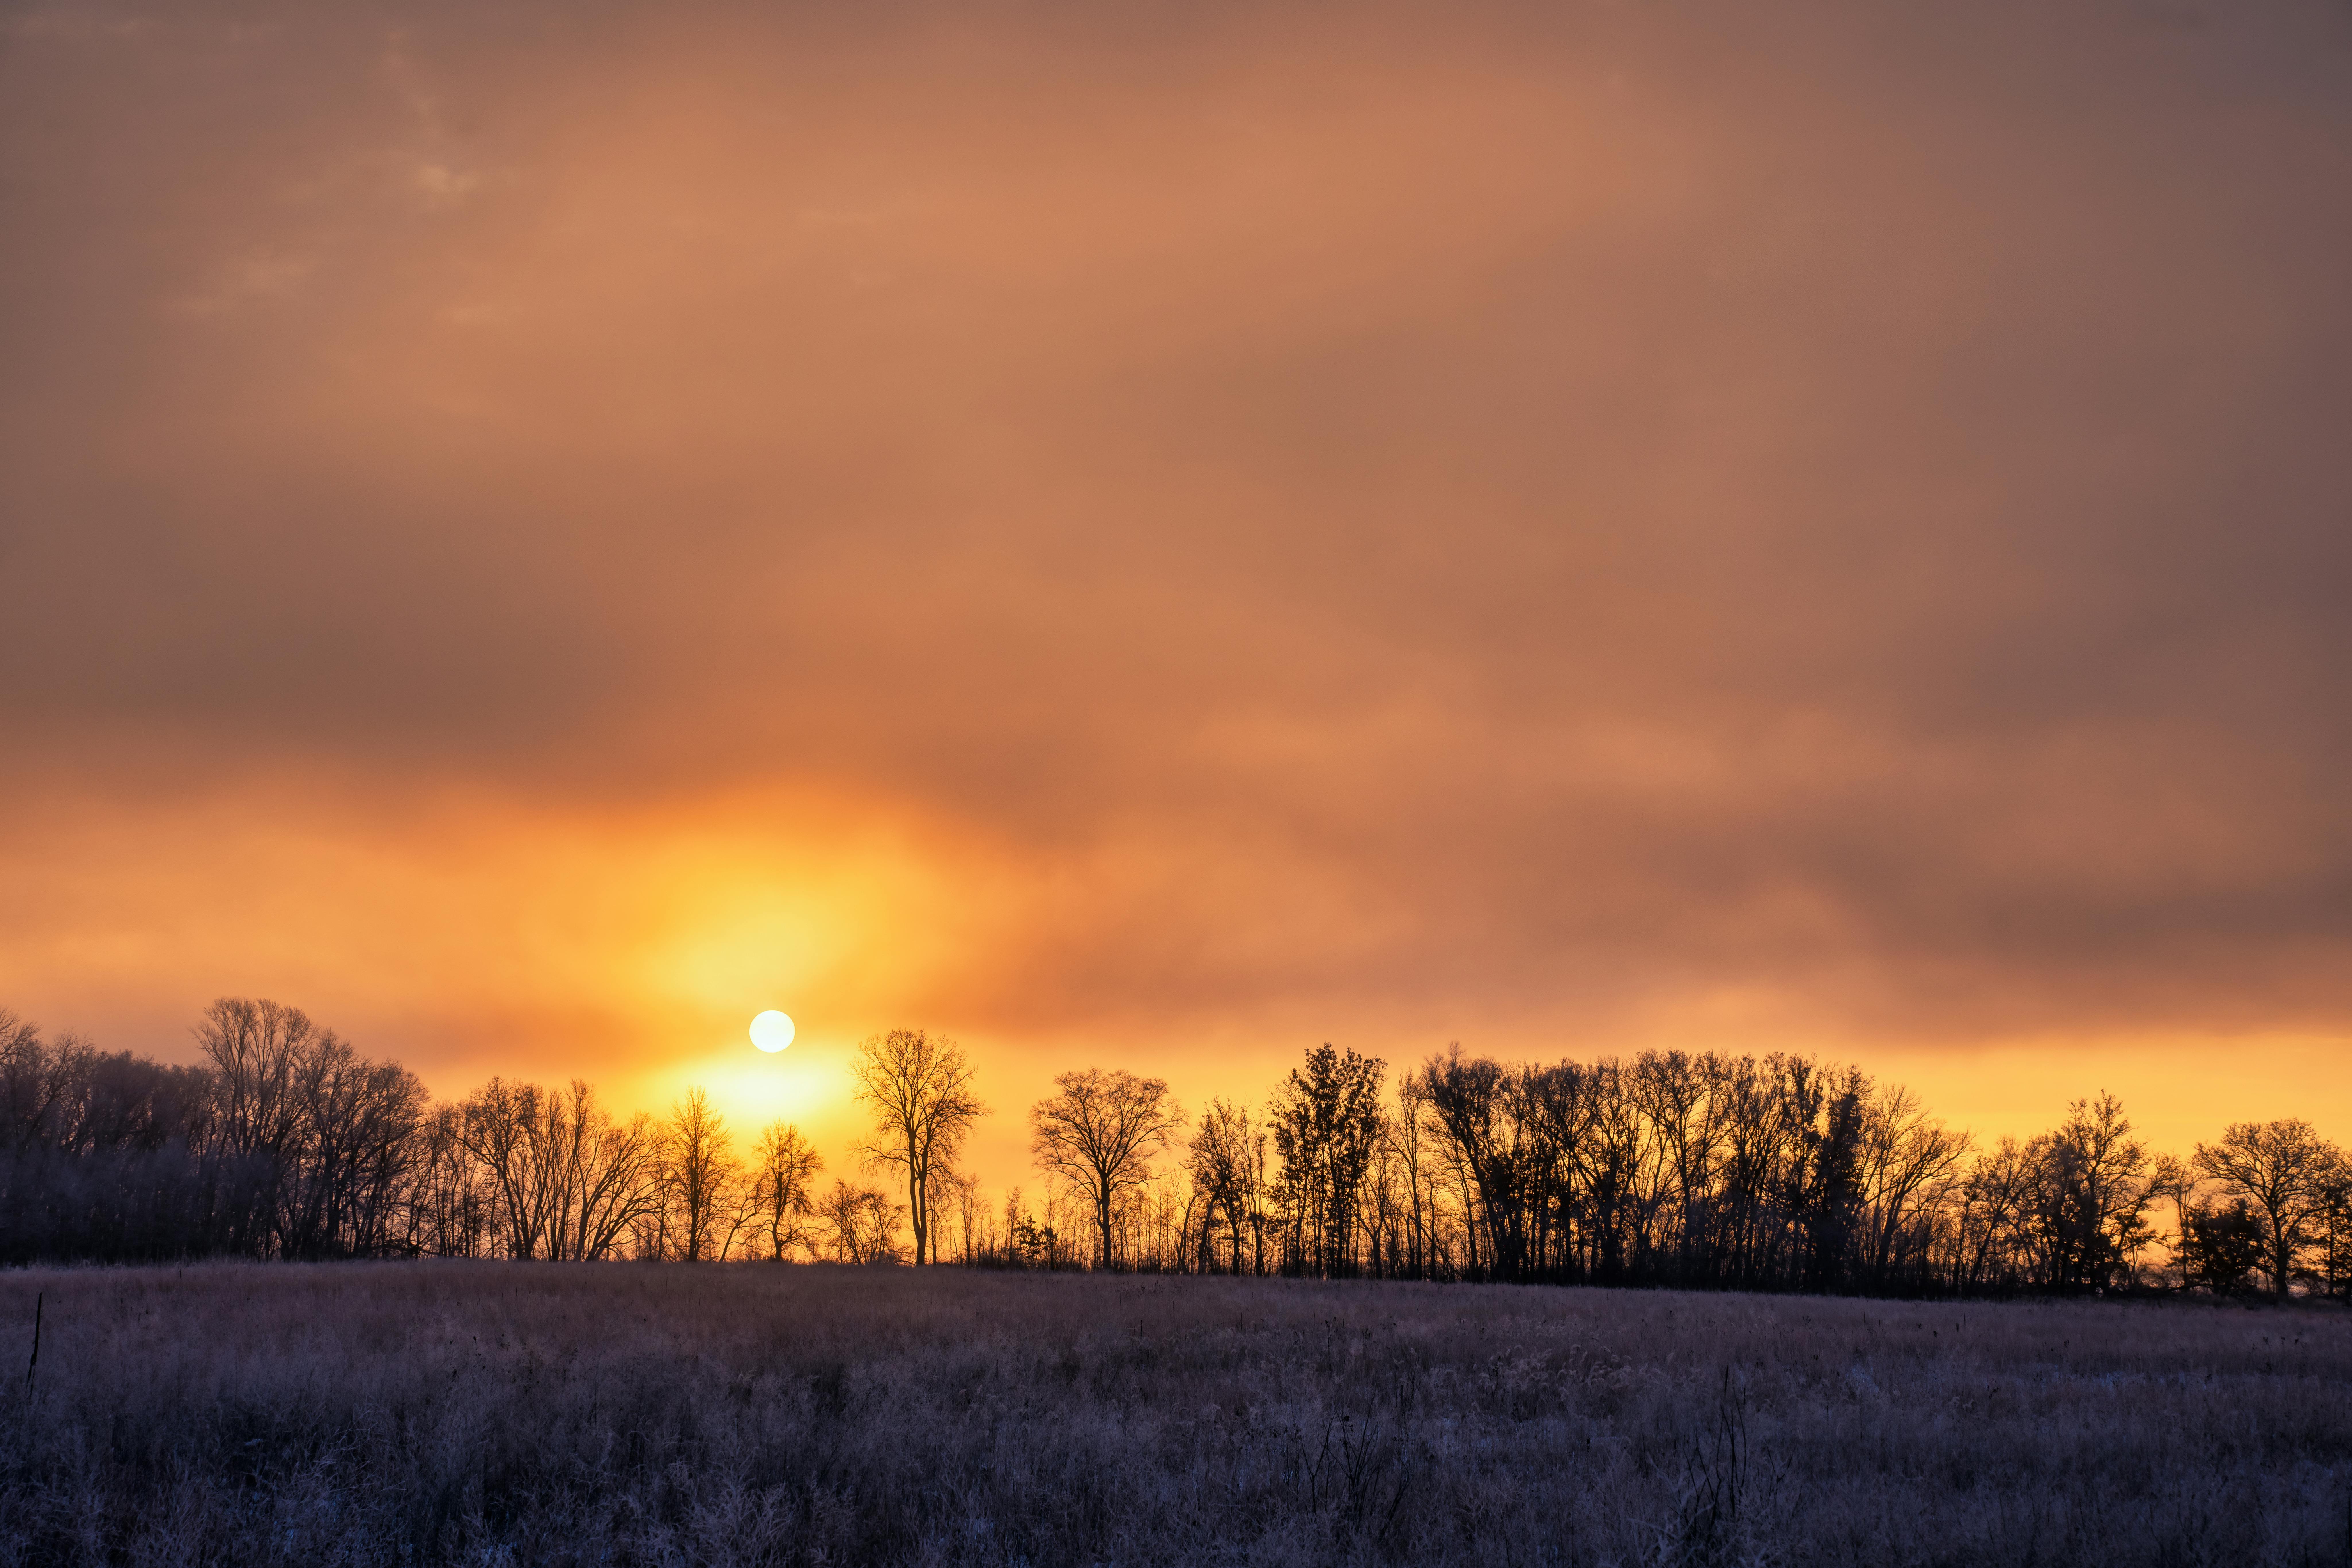
natural, sky, daytime, branch, sunset, nature, afterglow, sun, dusk, horizon, natural landscape, atmospheric phenomenon, orange, yellow, sunrise, cloud, ecoregion, evening, landscape, twig, astronomical object, plain, sunlight, red sky at morning, rural area, winter, morning, savanna, heat, field, dawn, prairie, backlighting, freezing, meteorological phenomenon, wind